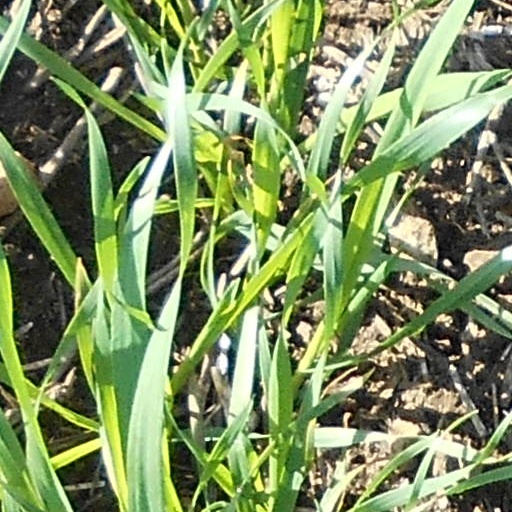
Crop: wheat